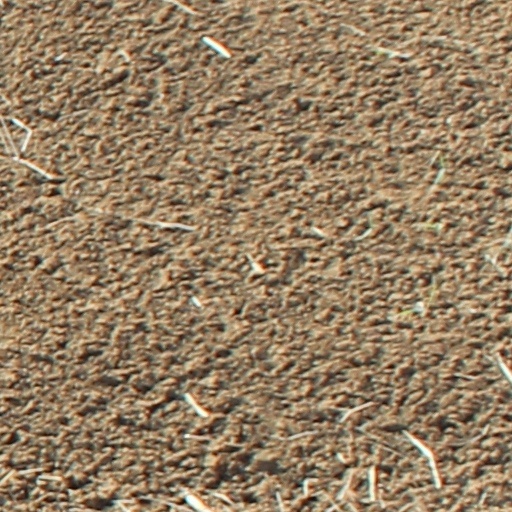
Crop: wheat